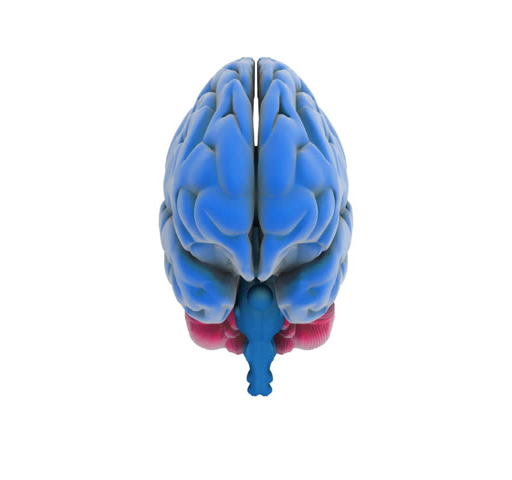
a model of human brain isolated on white with matte